Maritime flag

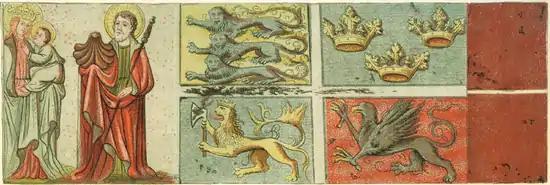
A medieval ship flag captured from a Danish ship by Lübeck forces in 1427 showed the arms of Denmark, Sweden, Norway and Pomerania. The original flag was destroyed in World War II during an Allied bombing raid on Lübeck, but a 19th-century copy remains in Frederiksborg Palace, Denmark. The saint accompanying the Virgin Mary and infant Christ is Saint James the Greater, identified by his scallop shell emblem.

A maritime flag, also called a naval flag, is a flag designated for use on ships, boats, and other watercraft. Naval flags are considered important at sea and the rules and regulations for the flying of flags are strictly enforced. The flag flown is related to the country of registration: so much so that the word "flag" is often used symbolically as a metonym for "country of registration".